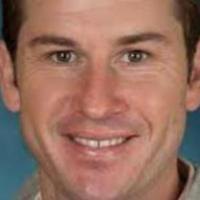
Age group: age 31-40